The City of New York vs. Homer Simpson

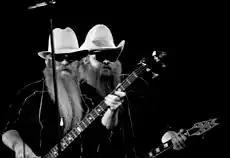
Bart mistakes a group of Hasidic Jews for ZZ Top.

Some conspiracy theorists believe that a scene in the episode foreshadows the September 11 attacks: in it, Lisa holds a brochure for a $9 bus fare with the World Trade Center shown in the background. Showrunner Al Jean said in an interview with "The New York Times" in 2018, "There is a frame where there's a brochure that says New York at $9 a day, and behind the nine are the twin towers. So they look like an 11, and it looks like a 9/11. That one is a completely bizarre, strange thing." Bill Oakley, the episode's showrunner, reacted to a "New York Observer" article in 2010 via Twitter by saying, "$9 was picked as a comically cheap fare...To make an ad for it, the artist logically chose to include a silhouette of NYC. I signed off on the design. It's pretty self-explanatory. And I will grant that it's eerie given that it's on the only episode of any series ever that had an entire act of World Trade Center jokes."